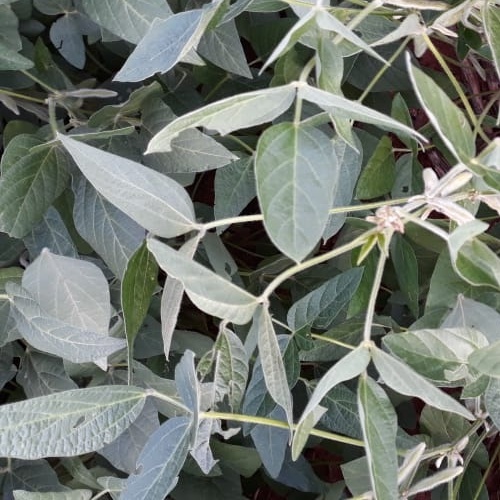
Label: Caterpillar